Partners: The Movie III

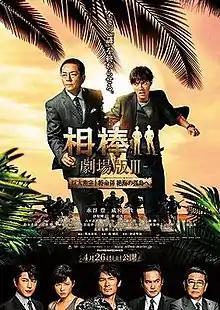
Poster

, or Partners: The Movie III is a 2014 Japanese mystery suspense crime film directed by Seiji Izumi and based on the television series "".